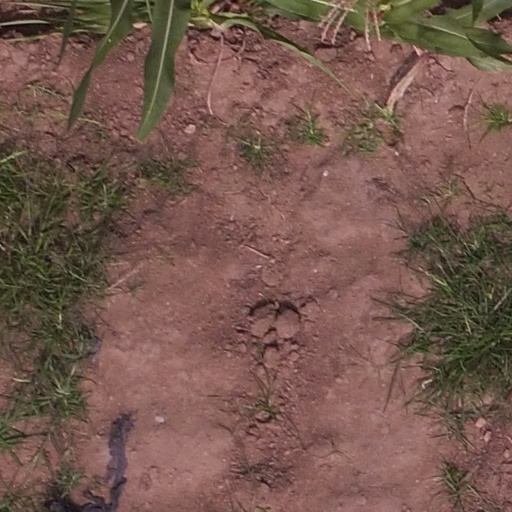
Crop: maize; corn